Song of My Heart

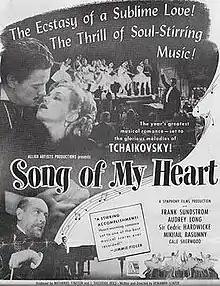

Song of My Heart is a 1948 American historical drama film directed by Benjamin Glazer and starring Frank Sundström, Audrey Long and Cedric Hardwicke. It is a highly fictionalised biopic of the nineteenth century Russian composer Pyotr Ilyich Tchaikovsky. It was distributed by Allied Artists.